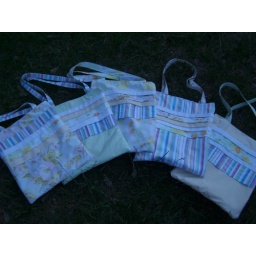
four of these bags are for claire's teachers in brown door and one is for alice's teacher, ali.